Bill Camp on screen and stage

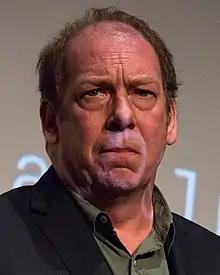
Bill Camp at the 2018 Tribeca Film Festival

Bill Camp is an American actor of the stage and screen. He is known for his extensive character actor roles since 1989 acting in a revival of William Shakespeare's romance "Twelfth Night" at the Public Theater. He made his film acting debut in the legal thriller "Reversal of Fortune" (1990).